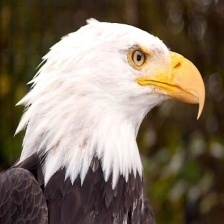
Species: BALD EAGLE
Scientific name: HALIAEETUS LEUCOCEPHALUS